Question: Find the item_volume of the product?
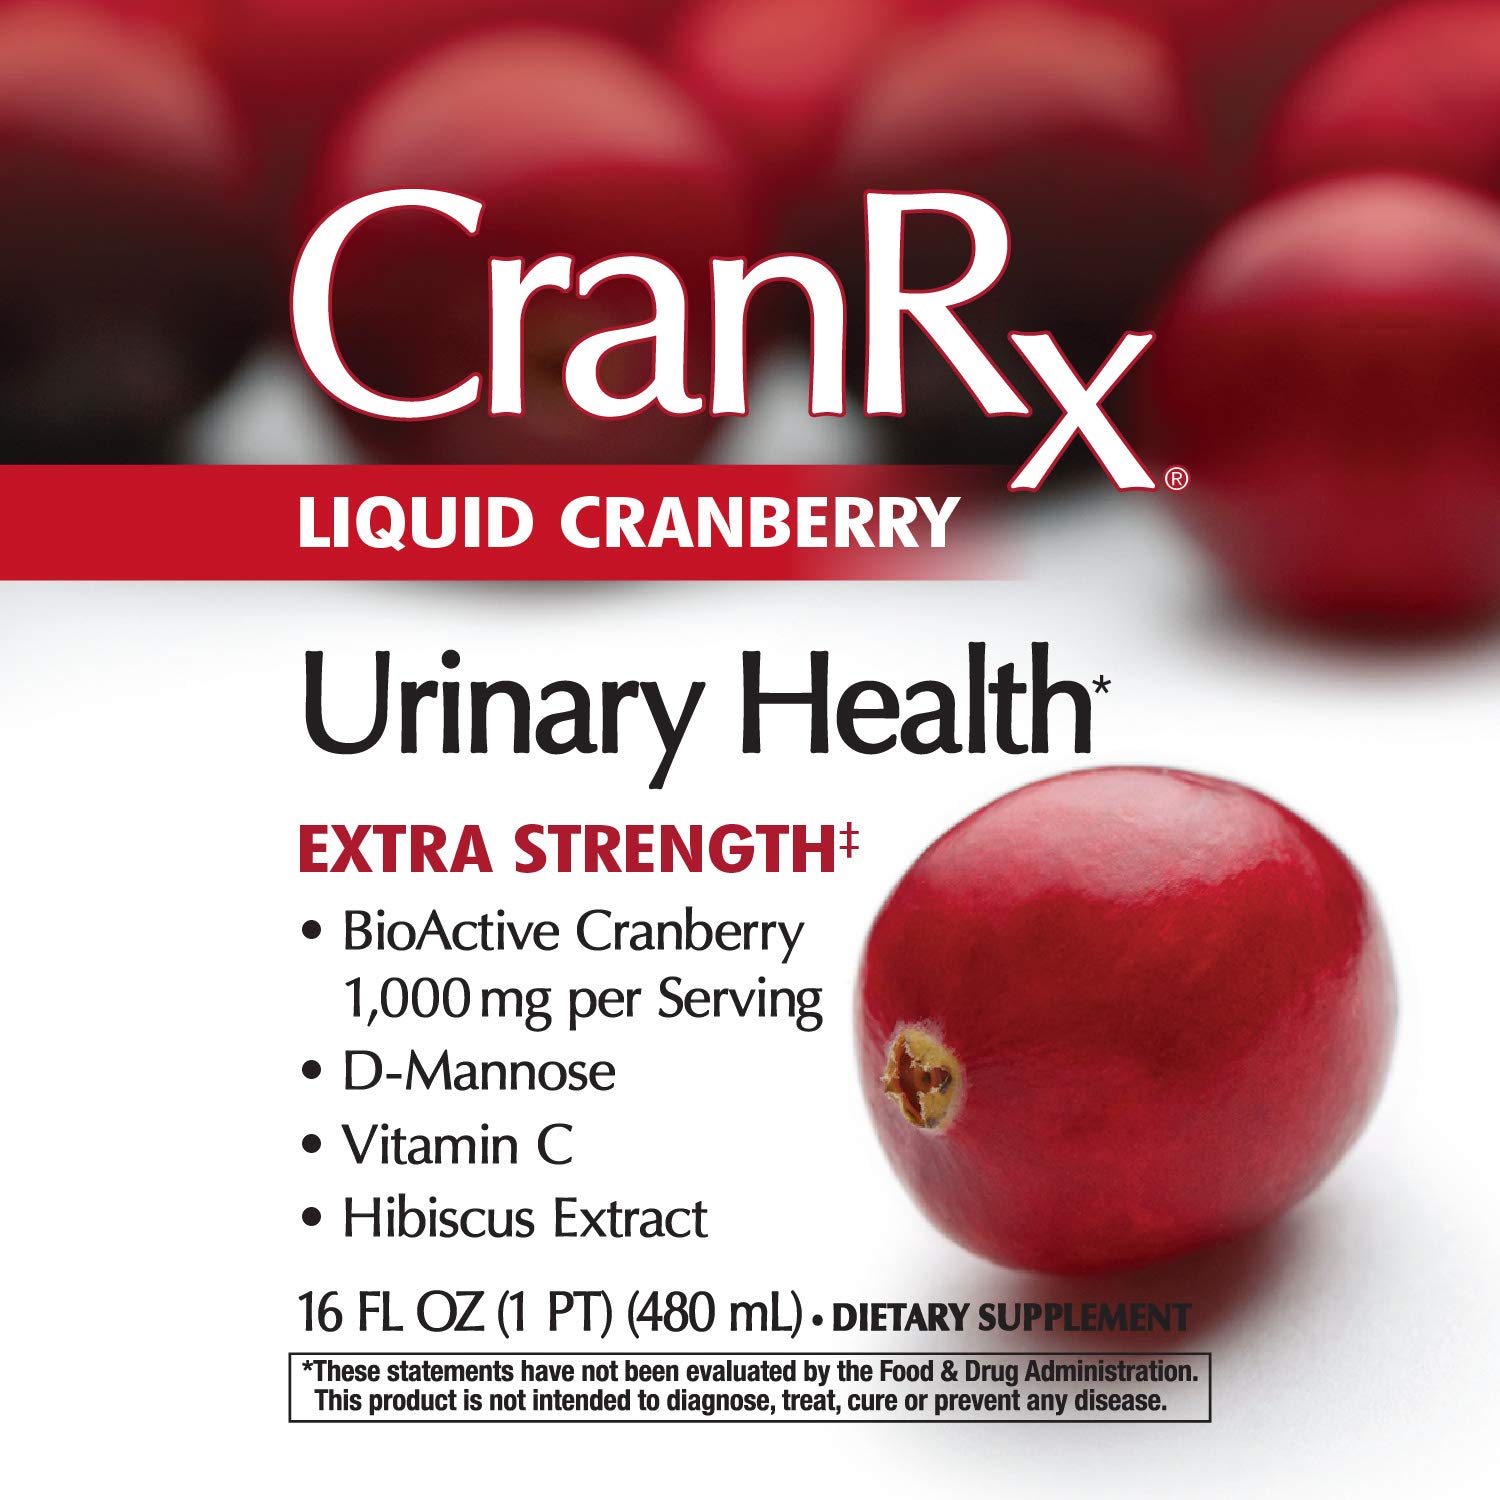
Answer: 16.0 fluid ounce